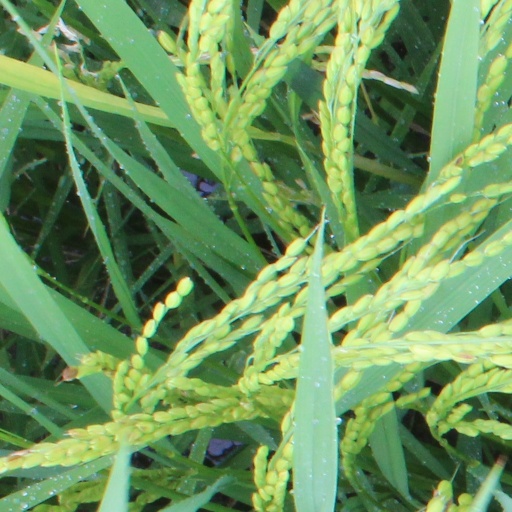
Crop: rice